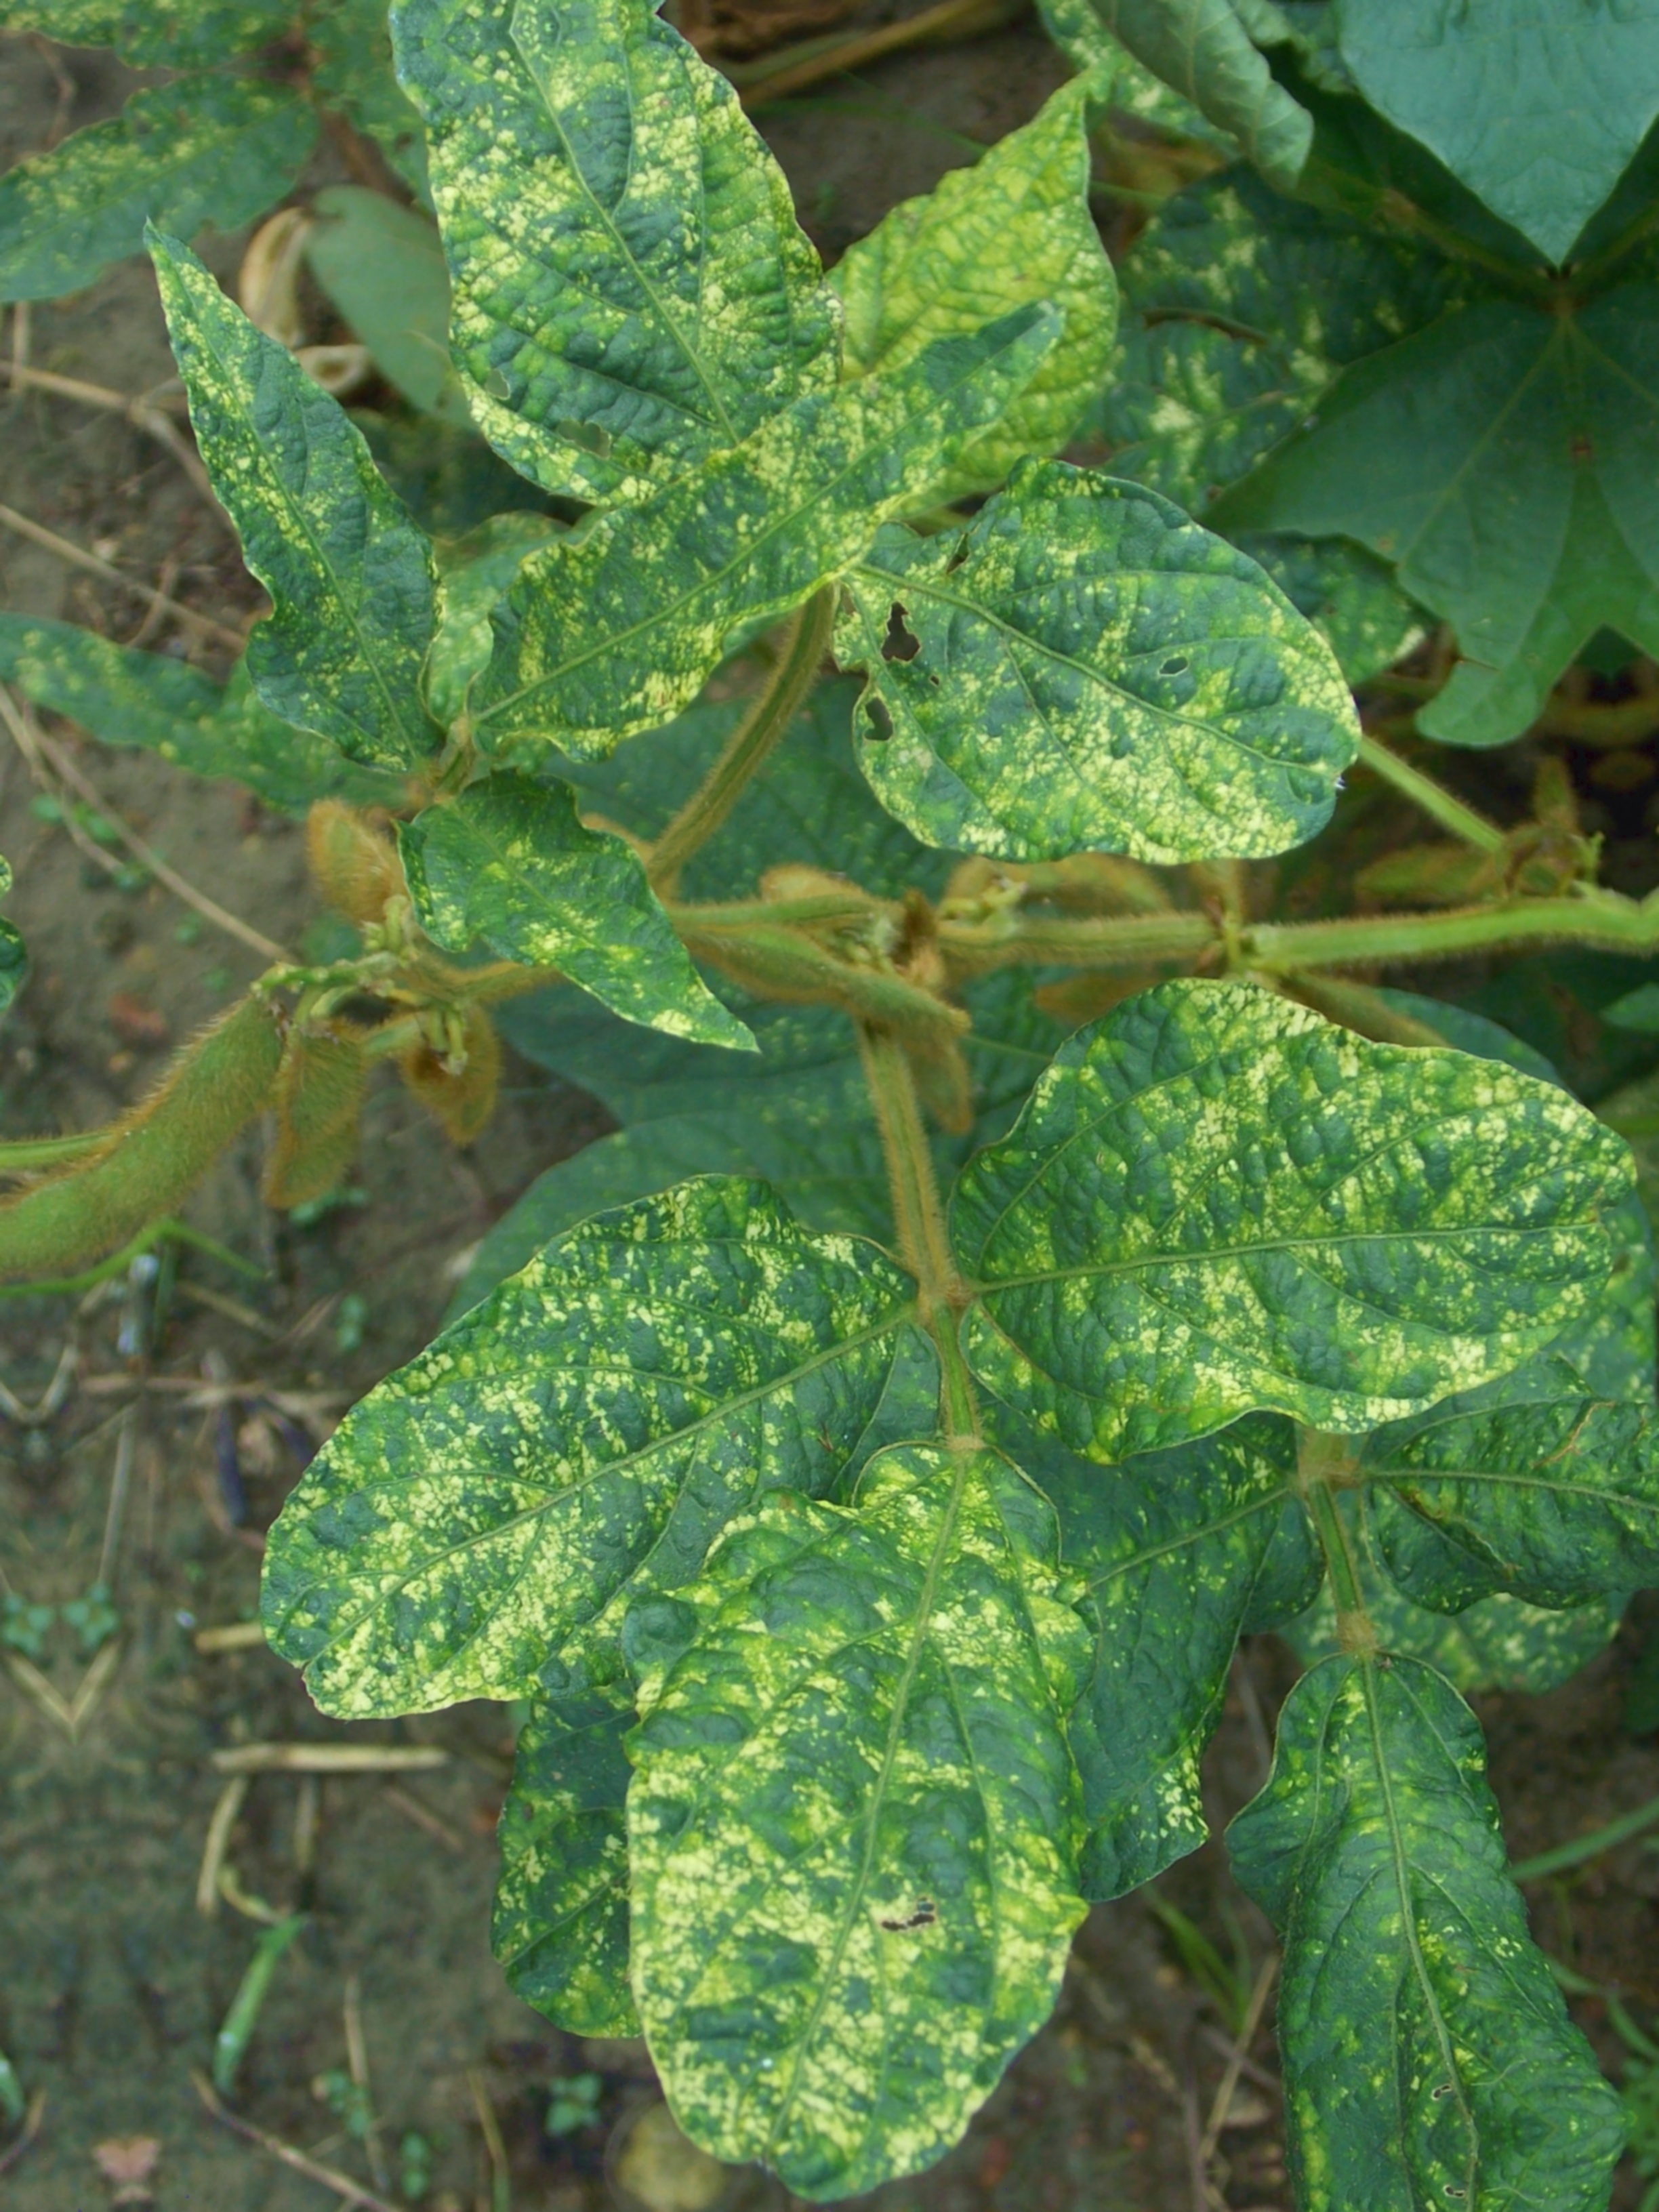
Label: Disease